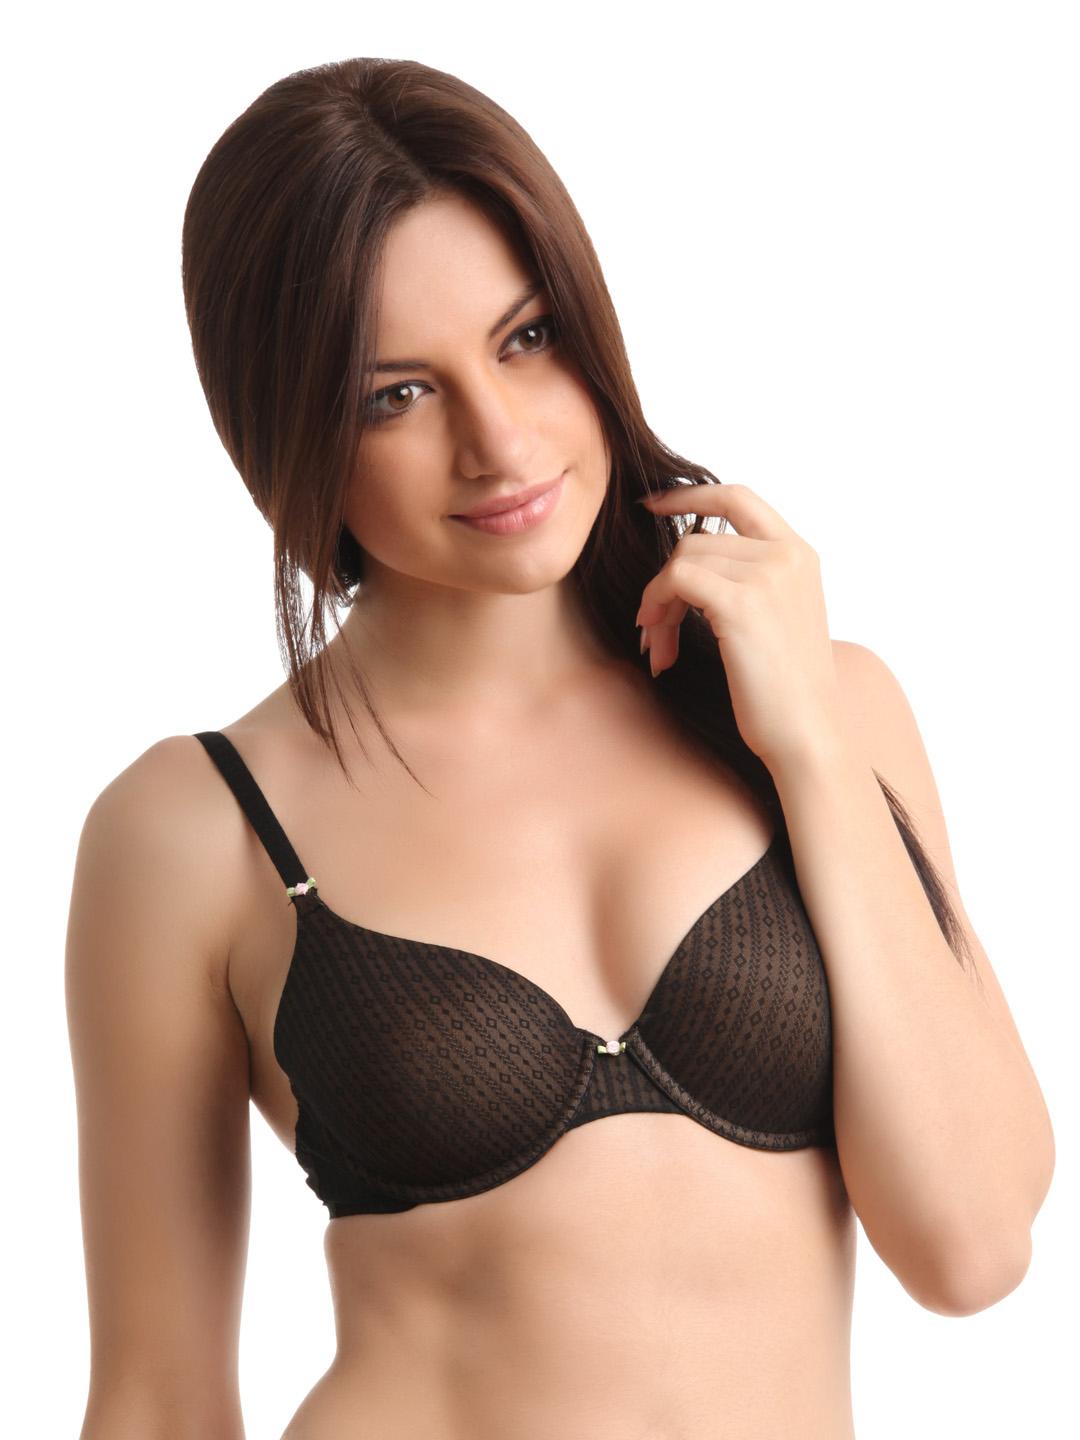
Amante Black Printed Push-Up Bra BGSS01
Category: Apparel / Innerwear / Bra
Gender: Women
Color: Black
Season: Winter 2015
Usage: Casual